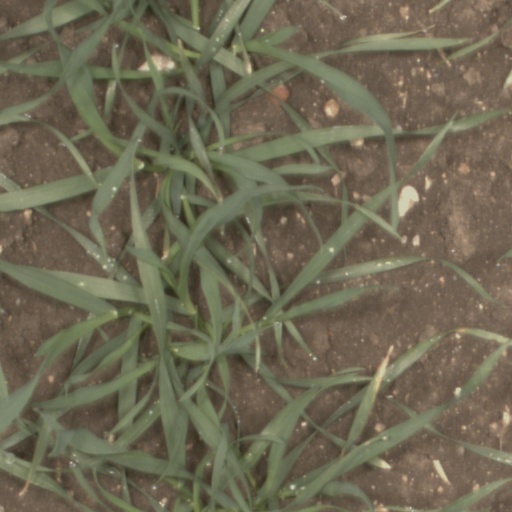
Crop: wheat